Muzzle blast

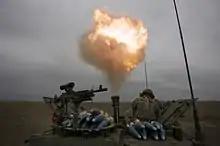
Soldiers covering their ears while firing a 120 mm Cardom mortar from a M1129 carrier.

The audible sound of a gun discharging, also known as the muzzle report or gunfire, may have two sources: the muzzle blast itself, which manifests as a loud and brief "pop" or "bang", and any sonic boom produced by a transonic or supersonic projectile, which manifest as a sharp whip-like crack that persists a bit longer. The muzzle blast is by far the main component of a gunfire, due to the intensity of sound energy released and the proximity to the shooter and bystanders. Muzzle blasts can easily exceed sound pressure levels of 140 decibels, which can rupture eardrums and cause permanent sensorineural hearing loss even with brief and infrequent exposure. With large guns with much higher muzzle energy, for instance artillery, that danger can extend outwards a significant distance from the muzzle, which mandates wearing of hearing protections for all personnel in proximity for occupational health purposes.